Winfield Scott Stratton

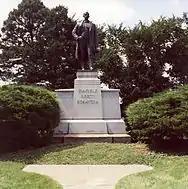
Winfield Scott Stratton Monument by Nellie Walker

He bought the streetcar system that became the Colorado Springs and Interurban Railway and spent $2 million improving it so that it had 36 miles of tracks and 56 cars. The line ended in the southwest park of Colorado Springs at Stratton Park, which Stratton donated to the city. The Colorado Springs and Interurban Railway became one of the best streetcar systems in the country.